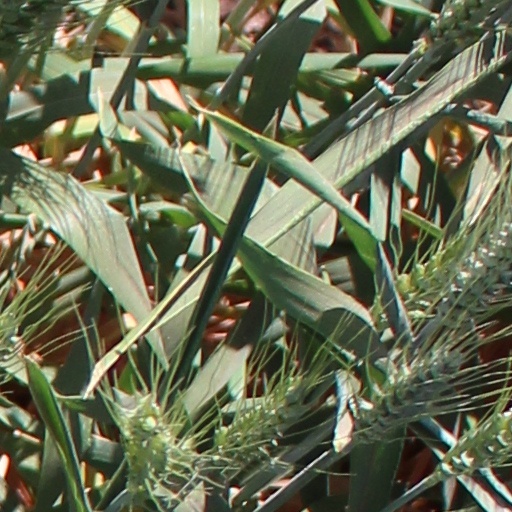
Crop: wheat